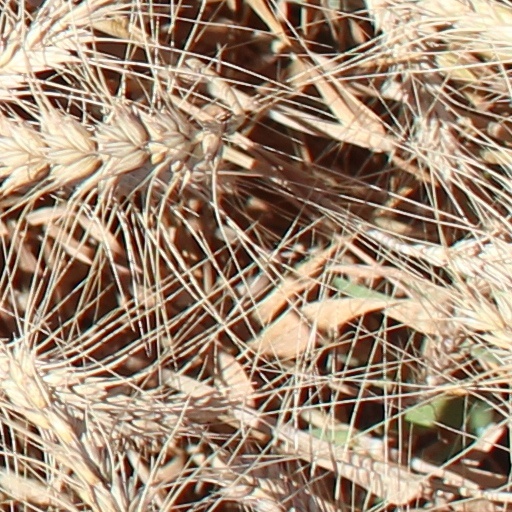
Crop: wheat